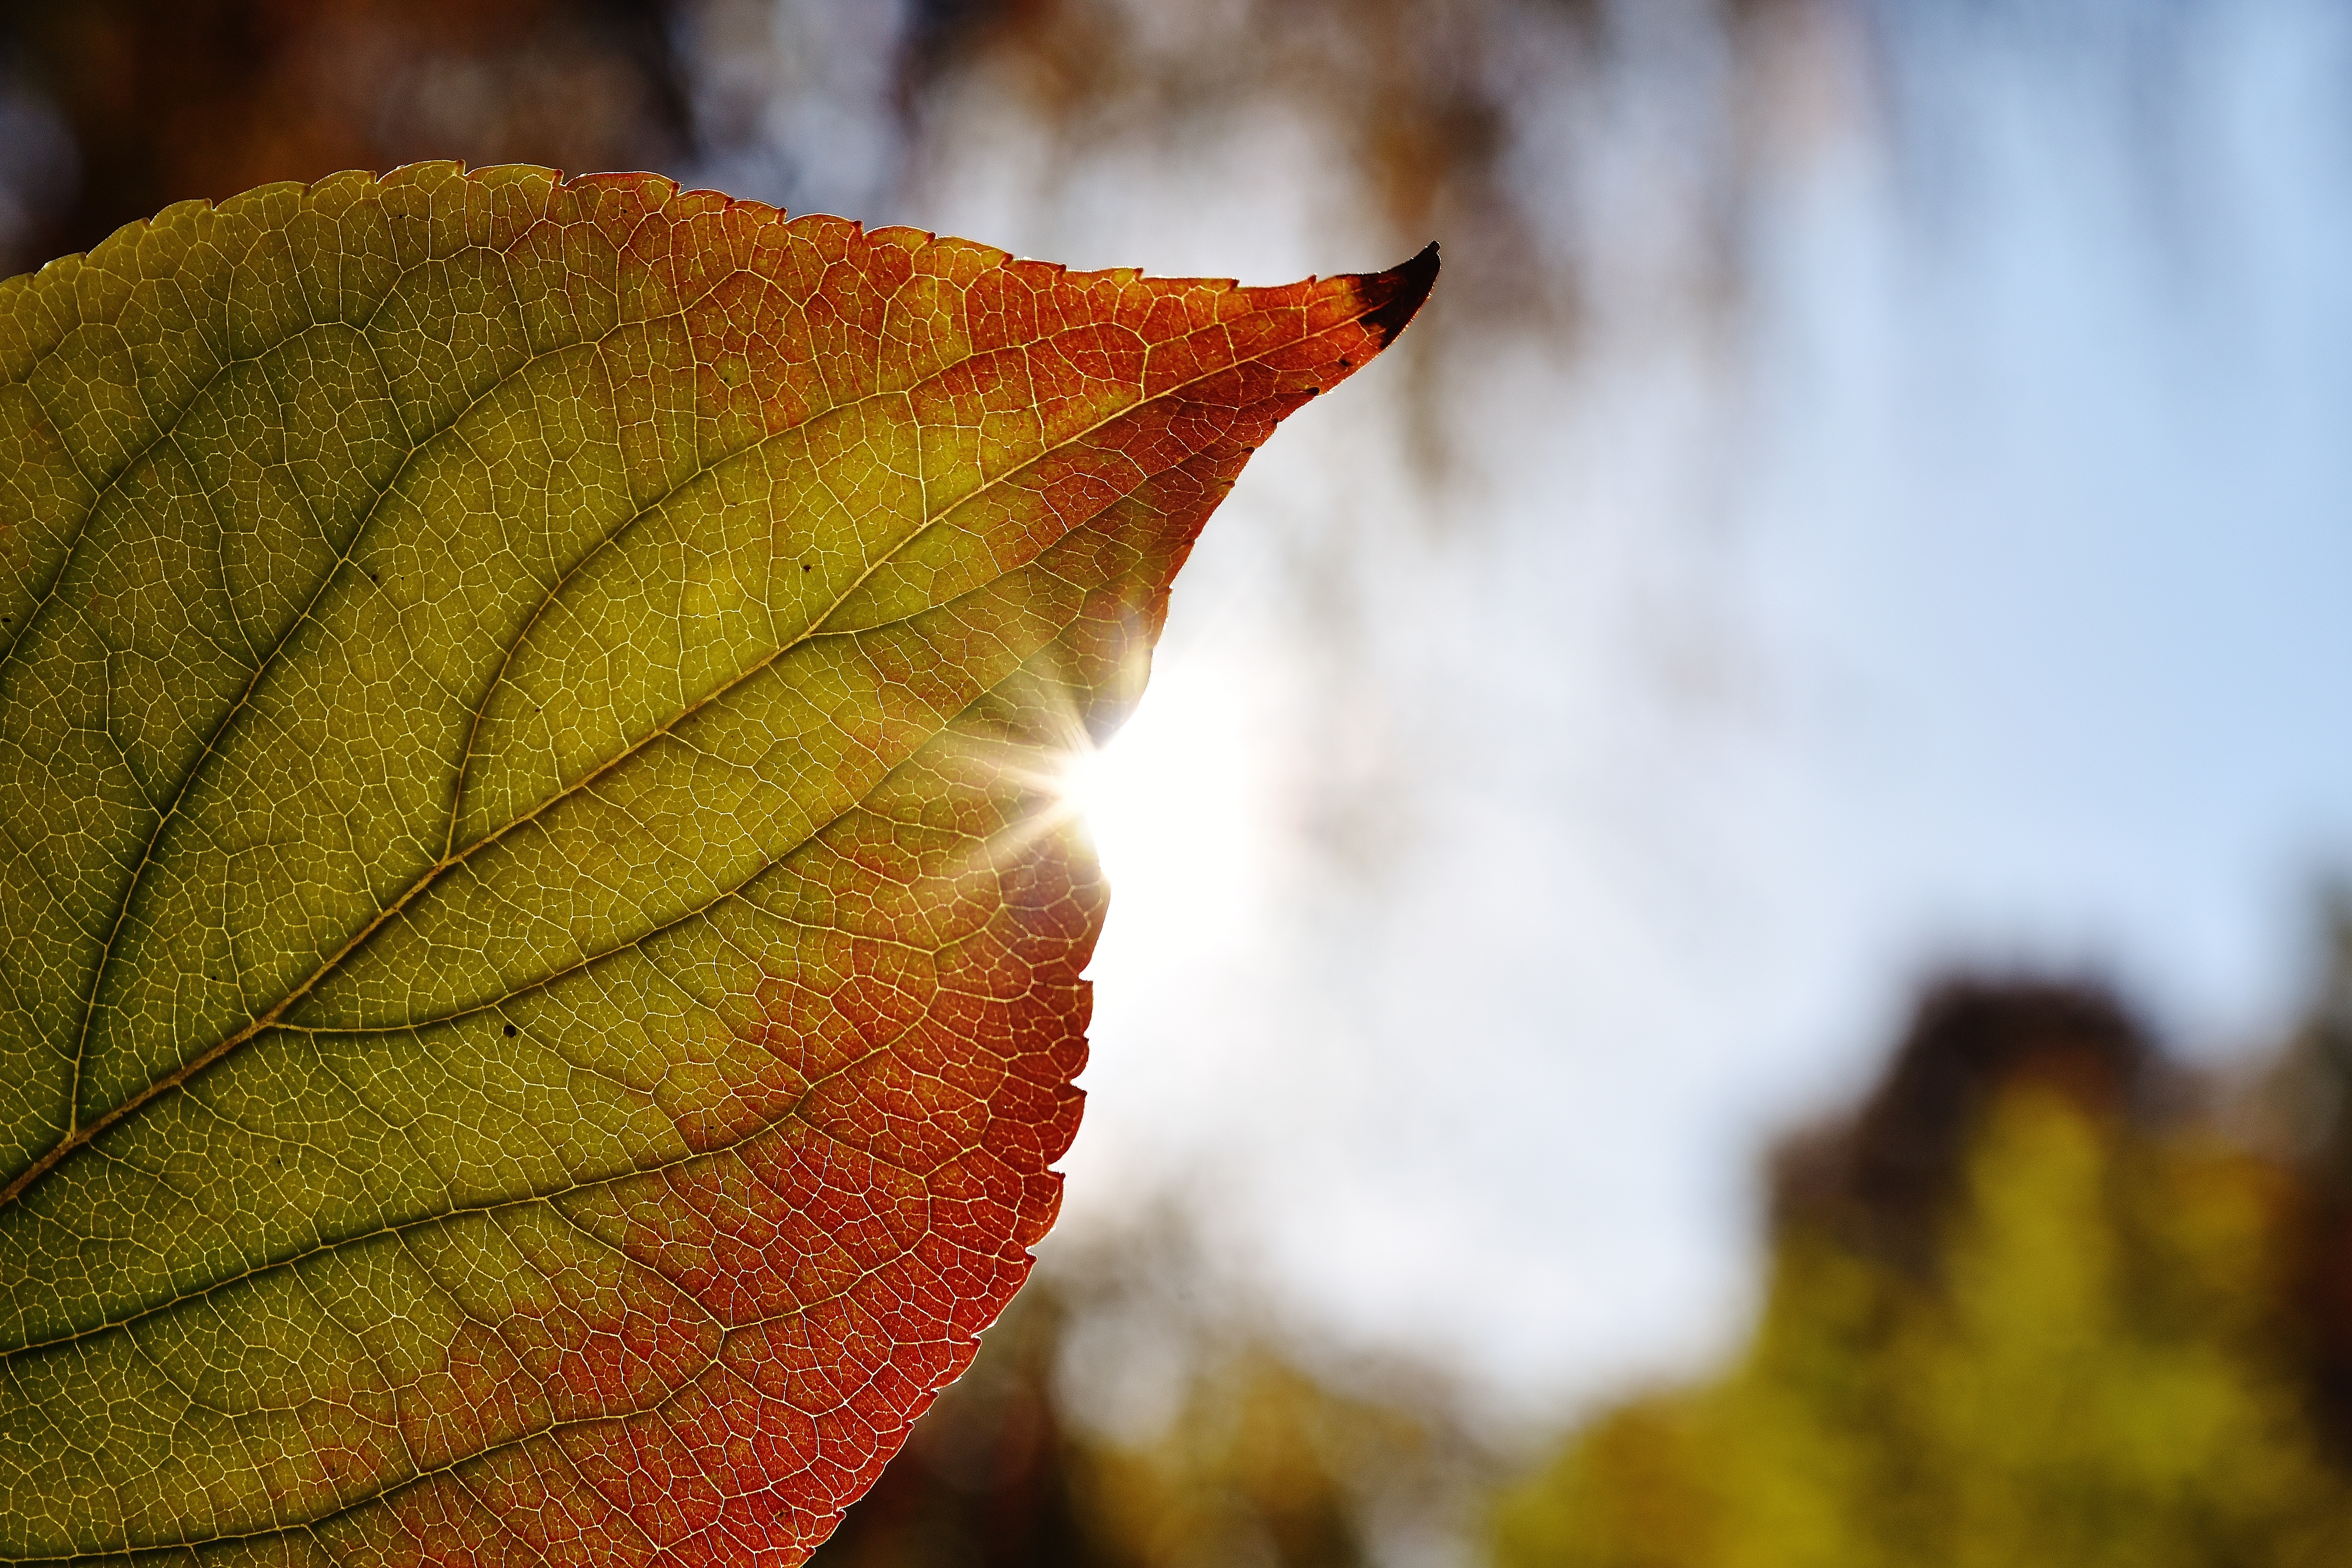
tree, nature, branch, plant, sun, photography, sunlight, leaf, flower, petal, red, color, autumn, botany, colorful, yellow, close, flora, season, maple leaf, close up, back light, macro photography, plant stem, woody plant